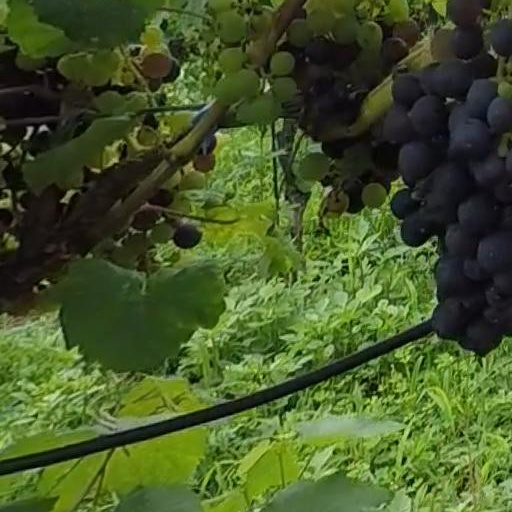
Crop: grape